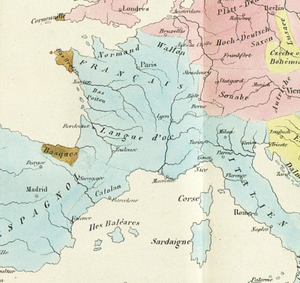
Extrait d'une carte des langues d'Europe. capture partielle d'une version numérisée de M. d'Argenson, ""Des nationalités européennes"", Paris, 1859 日本語: ヨーロッパの言語地図。M. d'Argenson「ヨーロッパの民族」(1859)より。
L'occitan ou langue d'oc est une langue romane parlée dans le tiers sud de la France, les Vallées occitanes et Guardia Piemontese en Italie, le Val d'Aran en Espagne et Monaco. L'aire linguistique et culturelle de l'occitan est appelée l’Occitanie ou Pays d'Oc.